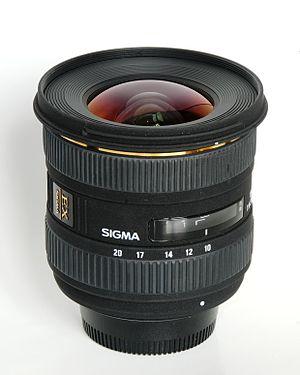
Zoom grand-angle Sigma 10-20mm f/4-5.6 EX DC HSM.